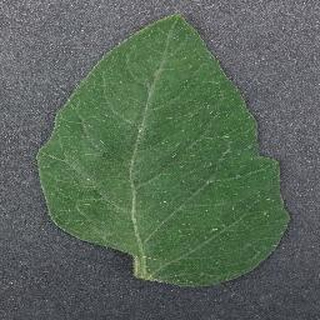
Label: healthy_tomato